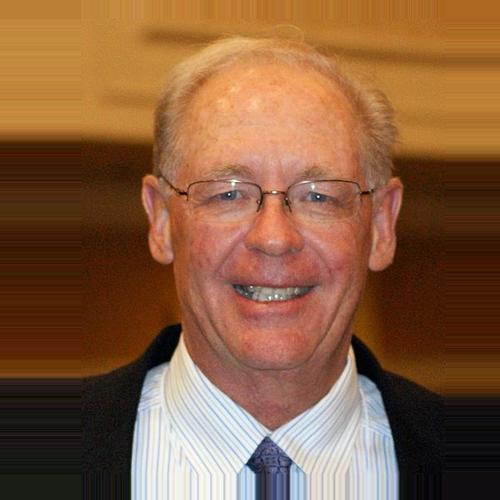
Age: 68